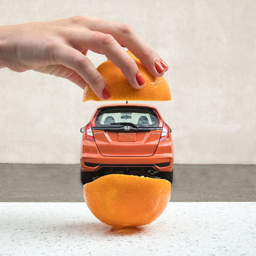
we kept the redesigned fit fresh with the new color .